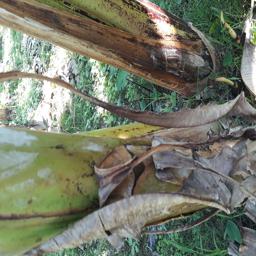
Label: PSEUDOSTEM WEEVIL